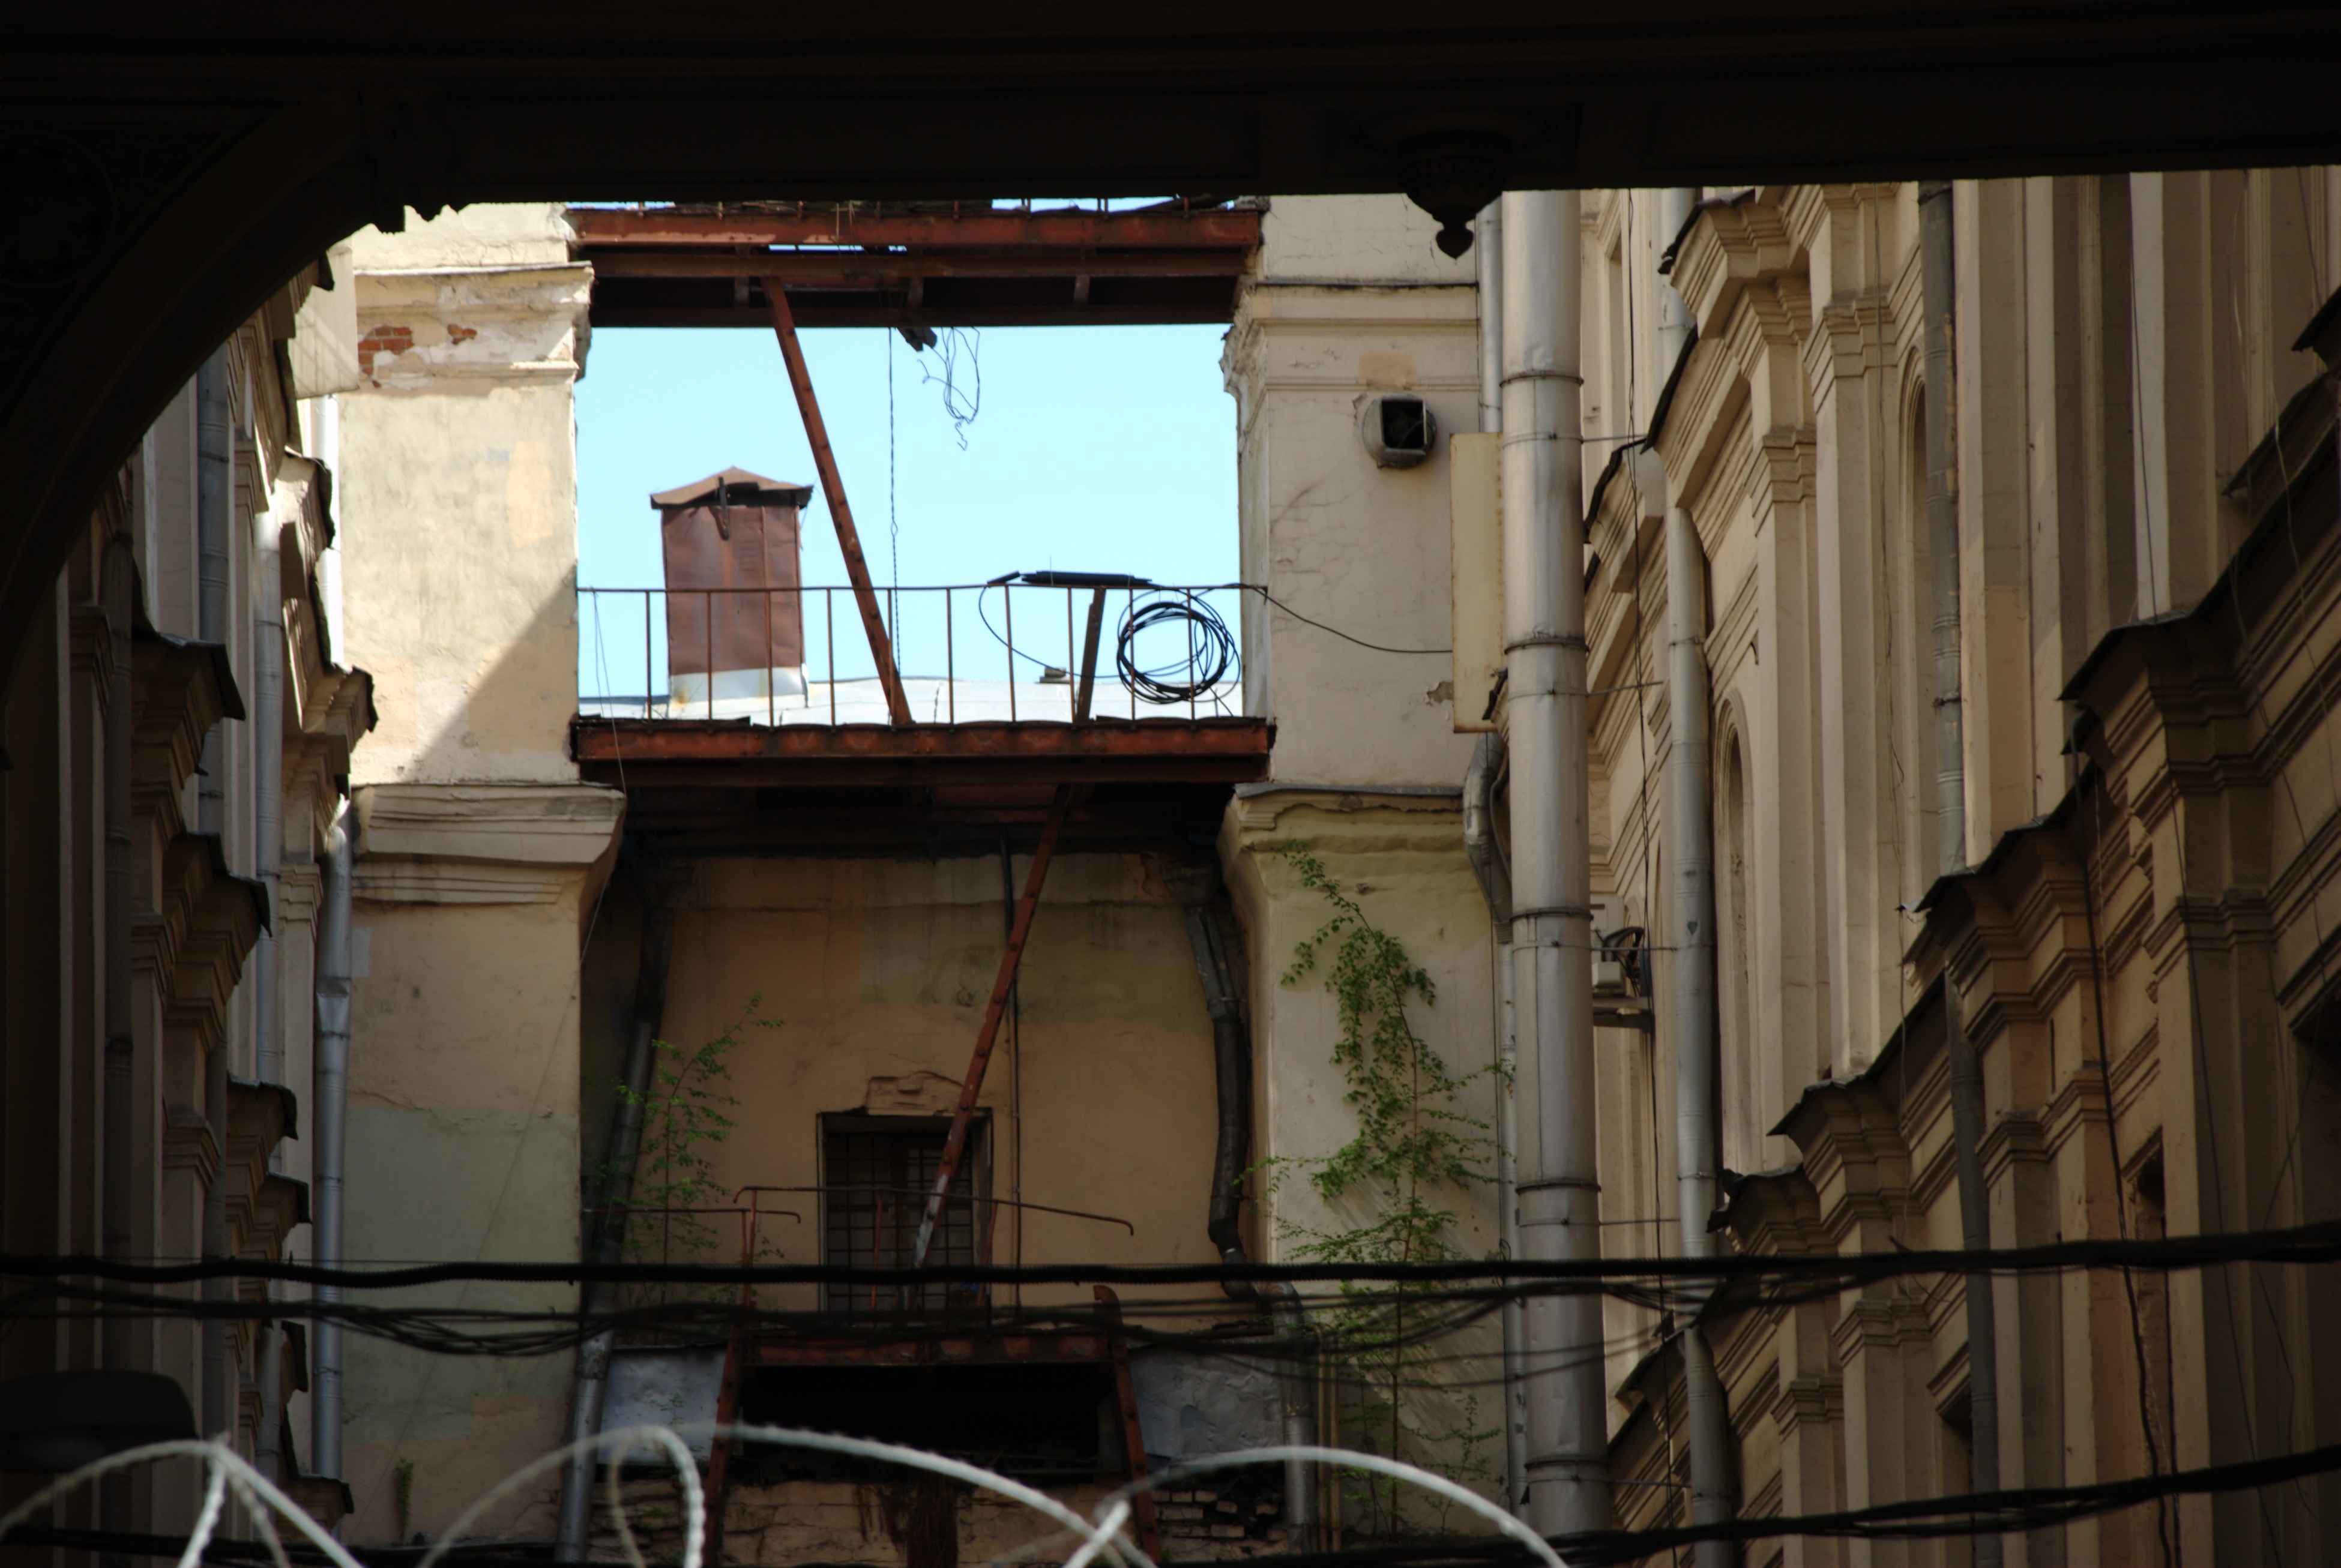
architecture, wood, street, house, window, home, facade, urban area